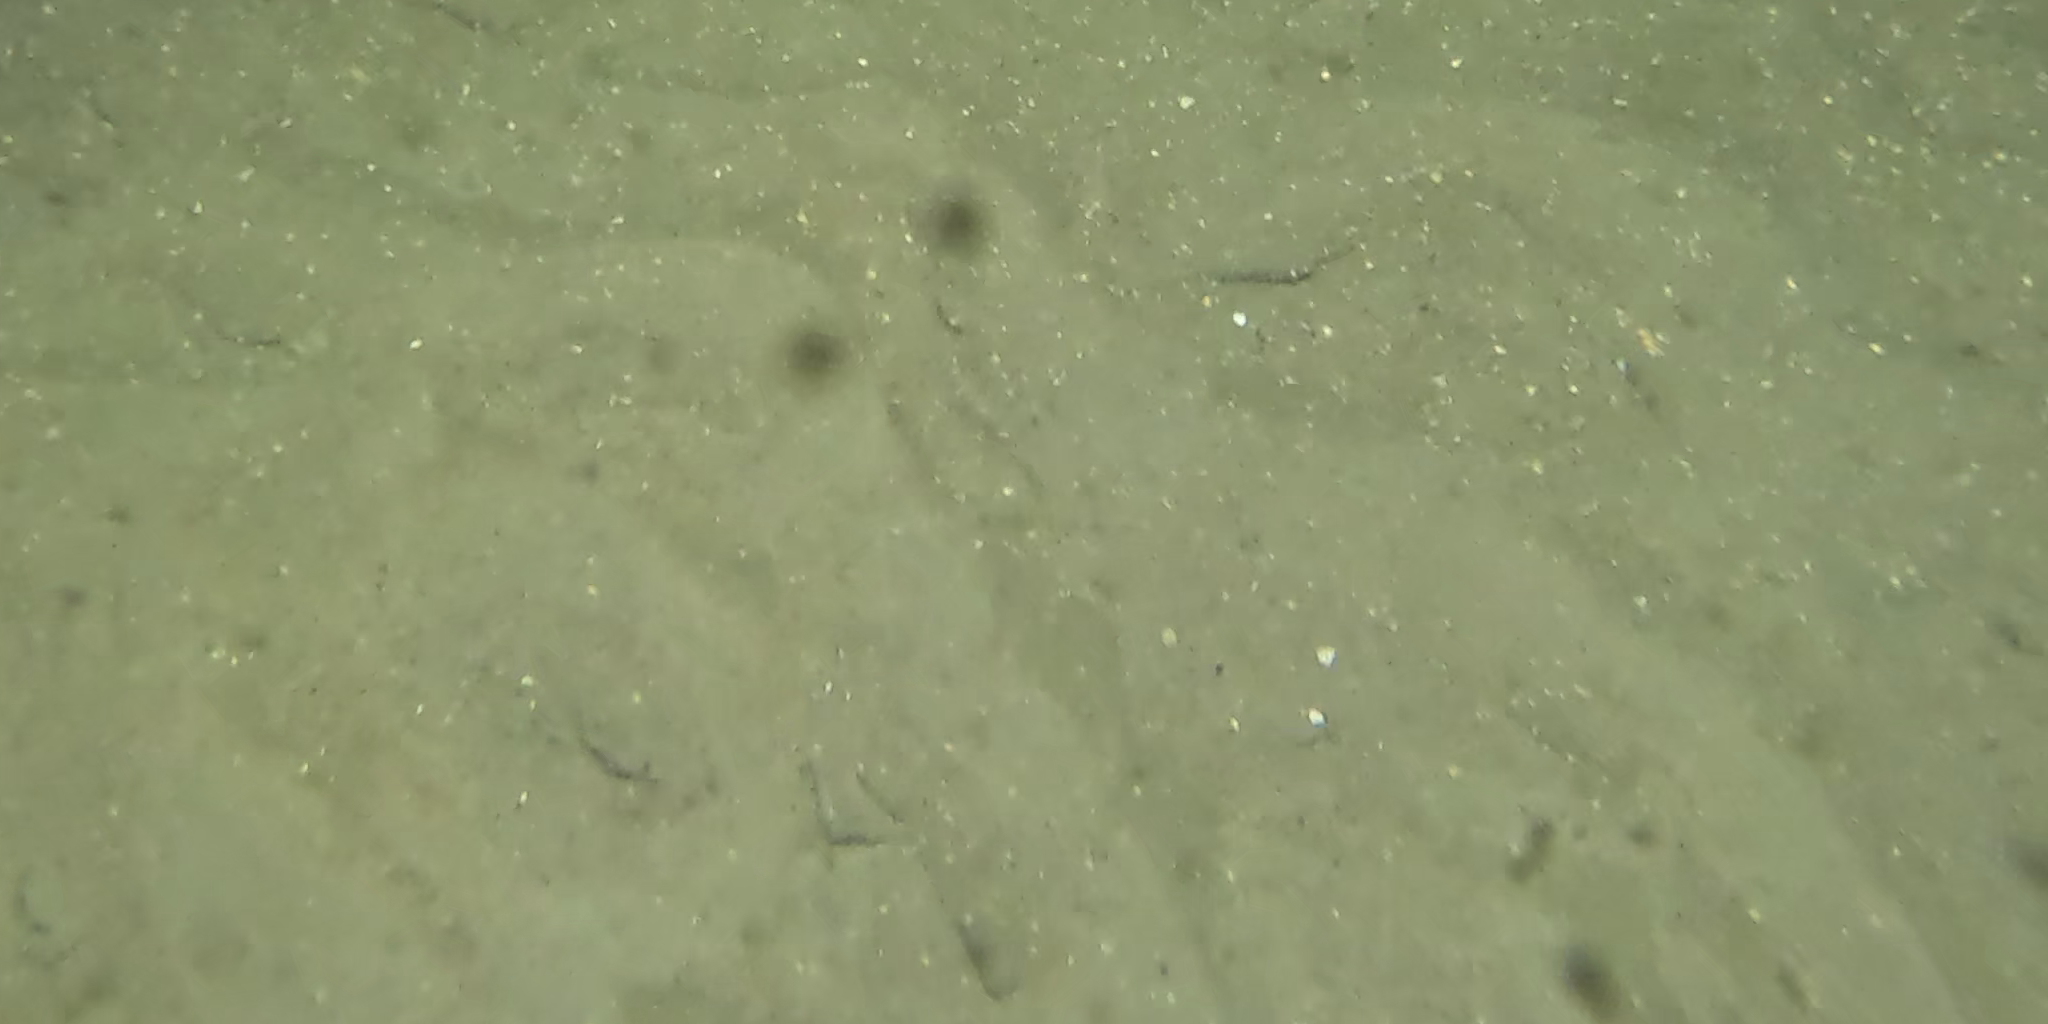
Seabed habitat: sand